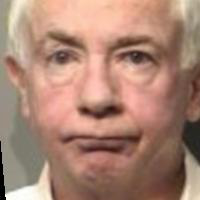
Age group: age 66-80